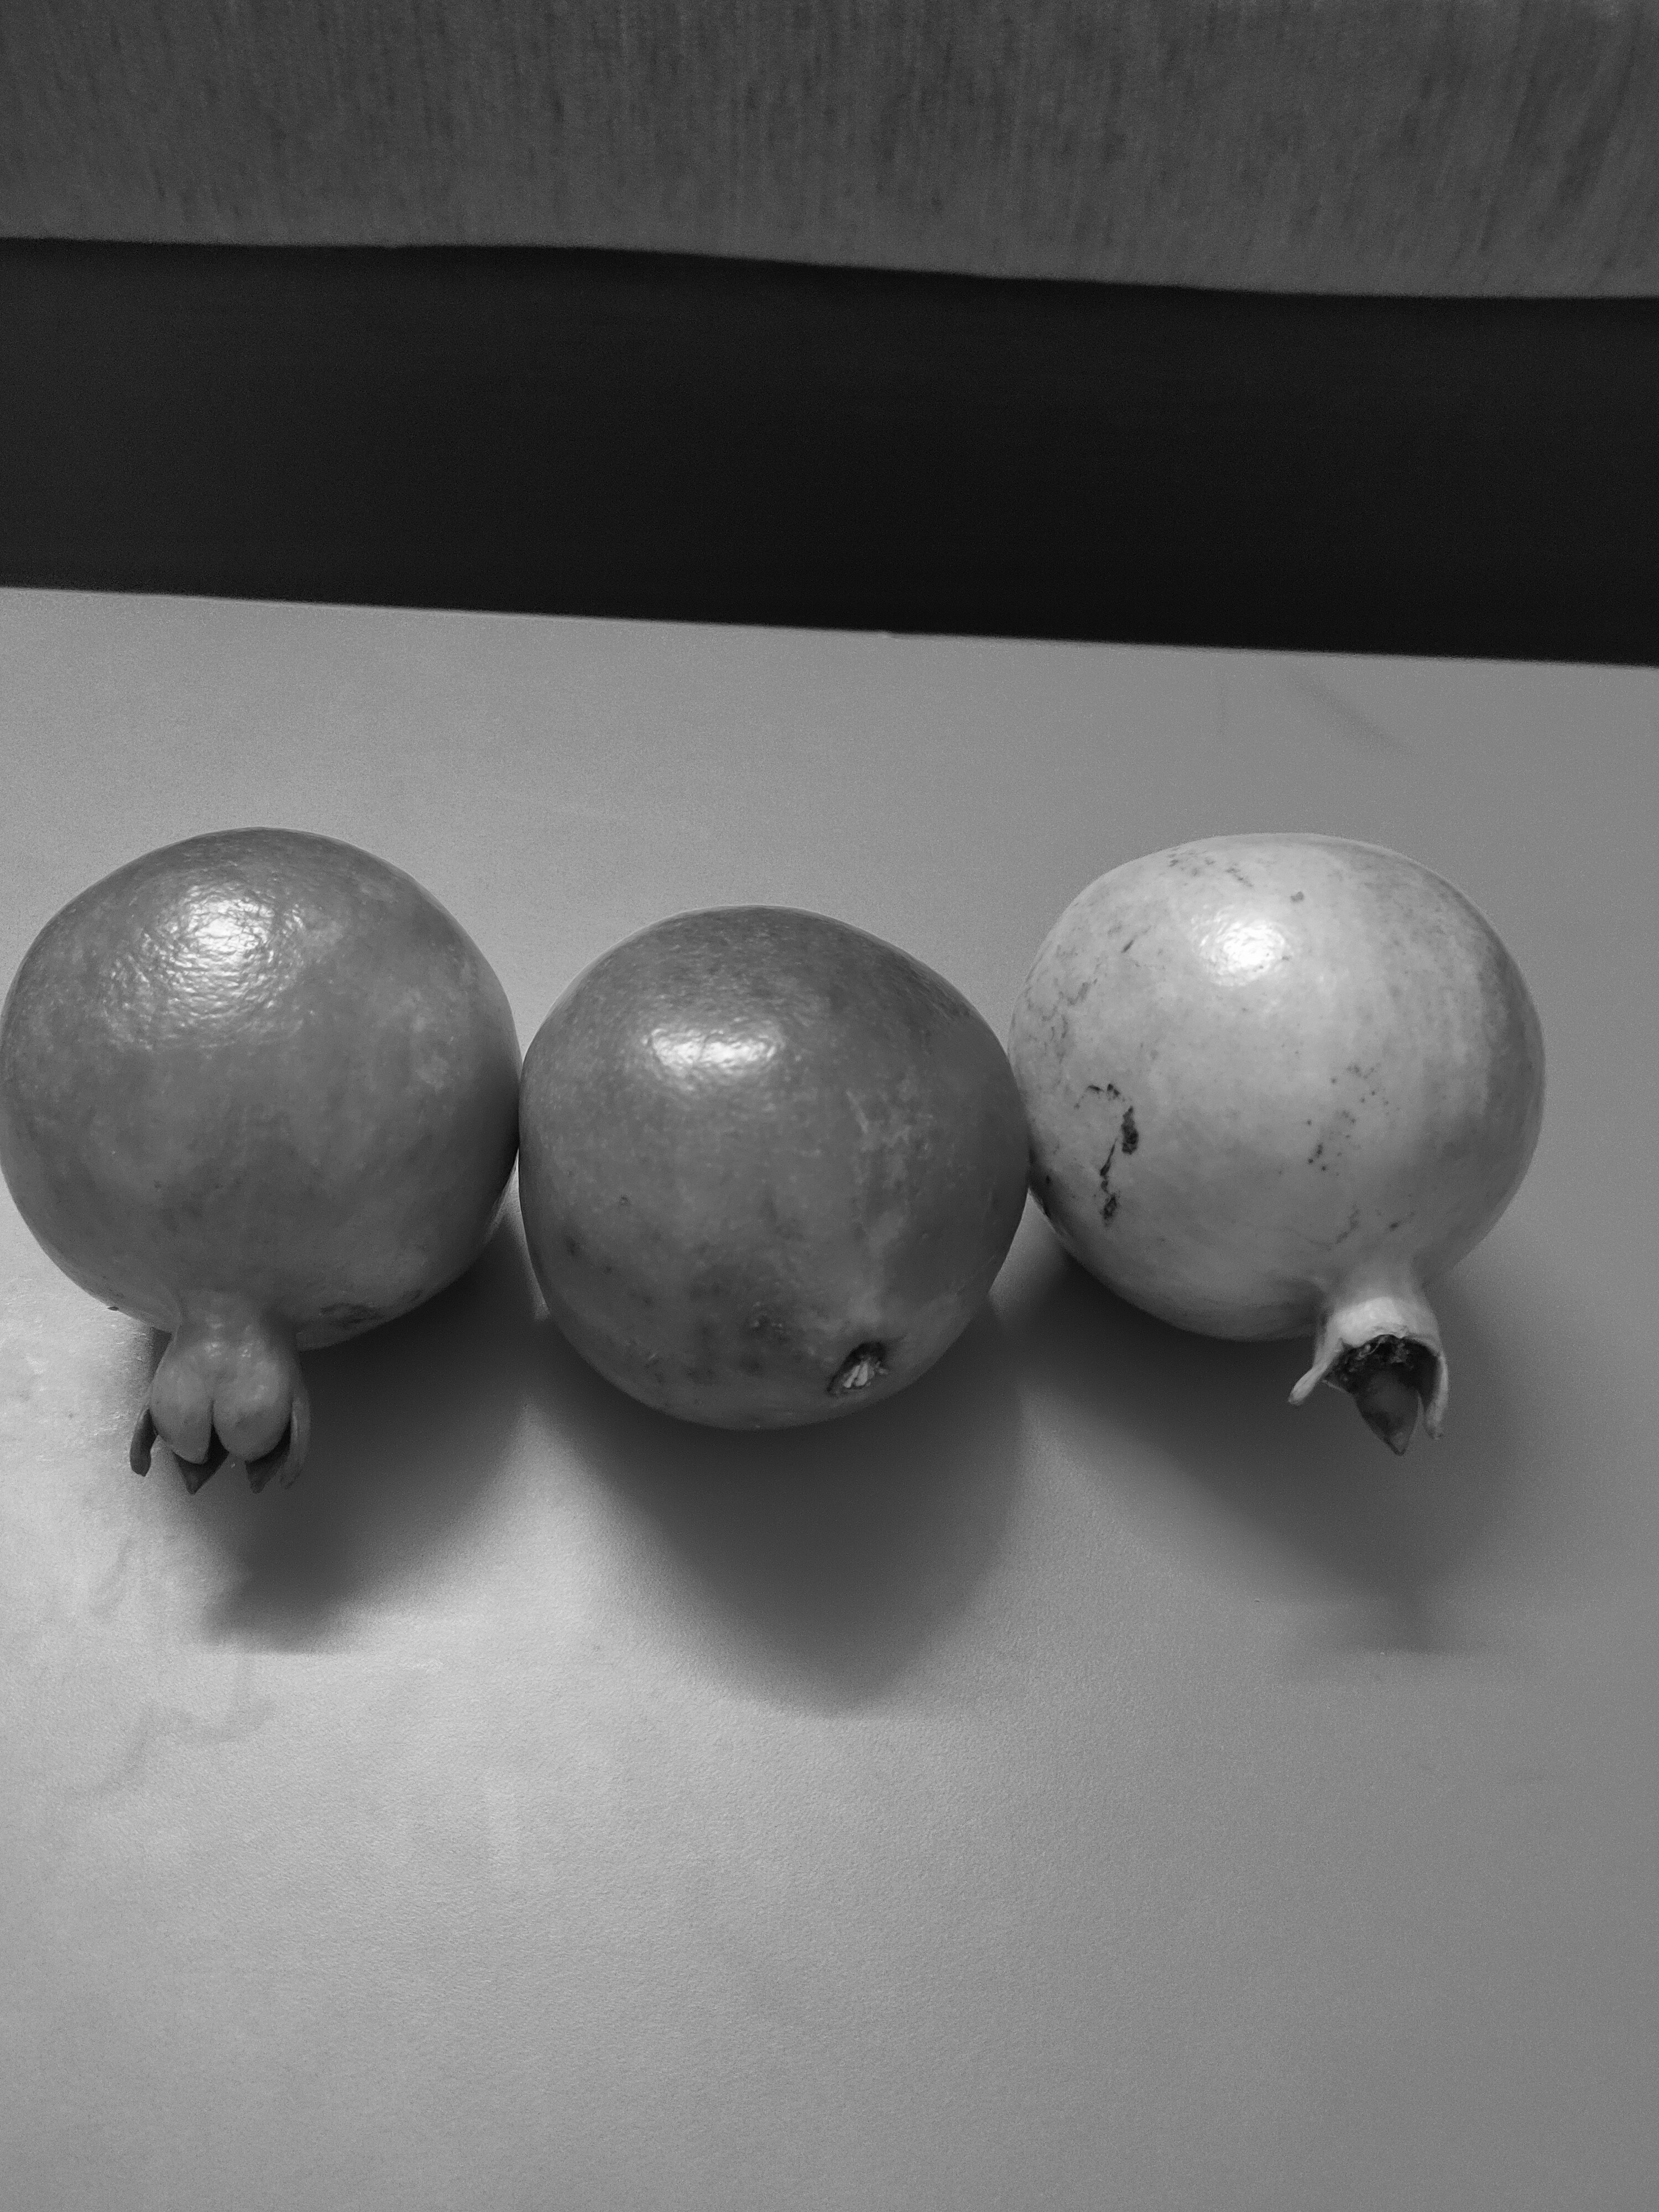
Fruit: Pomegranate
Quality: Good